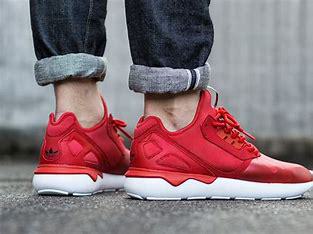
Brand: Adidas
Model: Tubular Runner